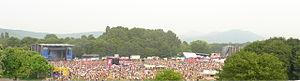
Le festival Rheinkultur est un festival de musique qui se déroule depuis sa première édition en 1983 chaque année au début de l'été à Bonn, à côté du Rhin en Allemagne. Ce festival est soutenu par la ville de Bonn et attire des spectateurs de tout le pays et même des pays voisins vu que l'entrée au festival est gratuite et vu que les styles et groupes qui y sont présents sont très divers. Le festival dure seulement un samedi et commence à midi pour durer jusqu'à environ minuit. Le festival a récemment attiré jusqu'à 200 000 spectateurs lors des dernières éditions avec un record en 2007.